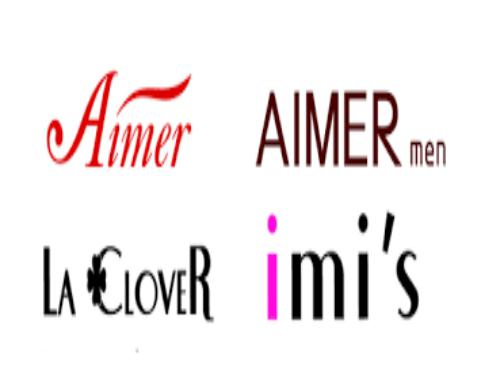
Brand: AIMER
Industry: Clothes